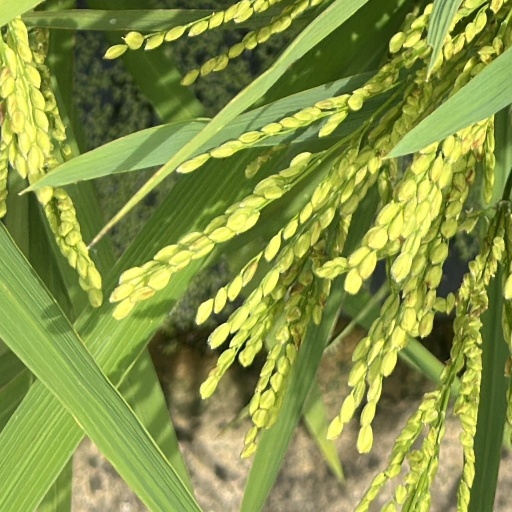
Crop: rice